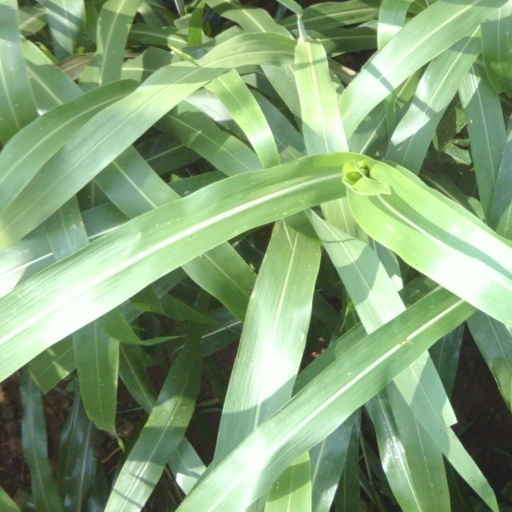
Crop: sorghum